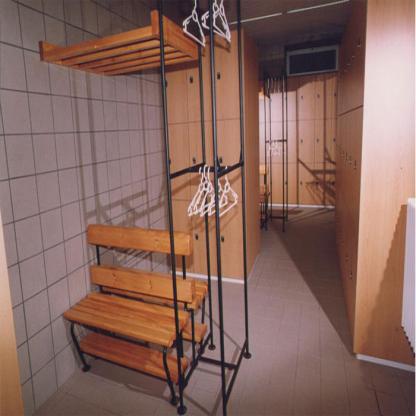
Scene: Indoor